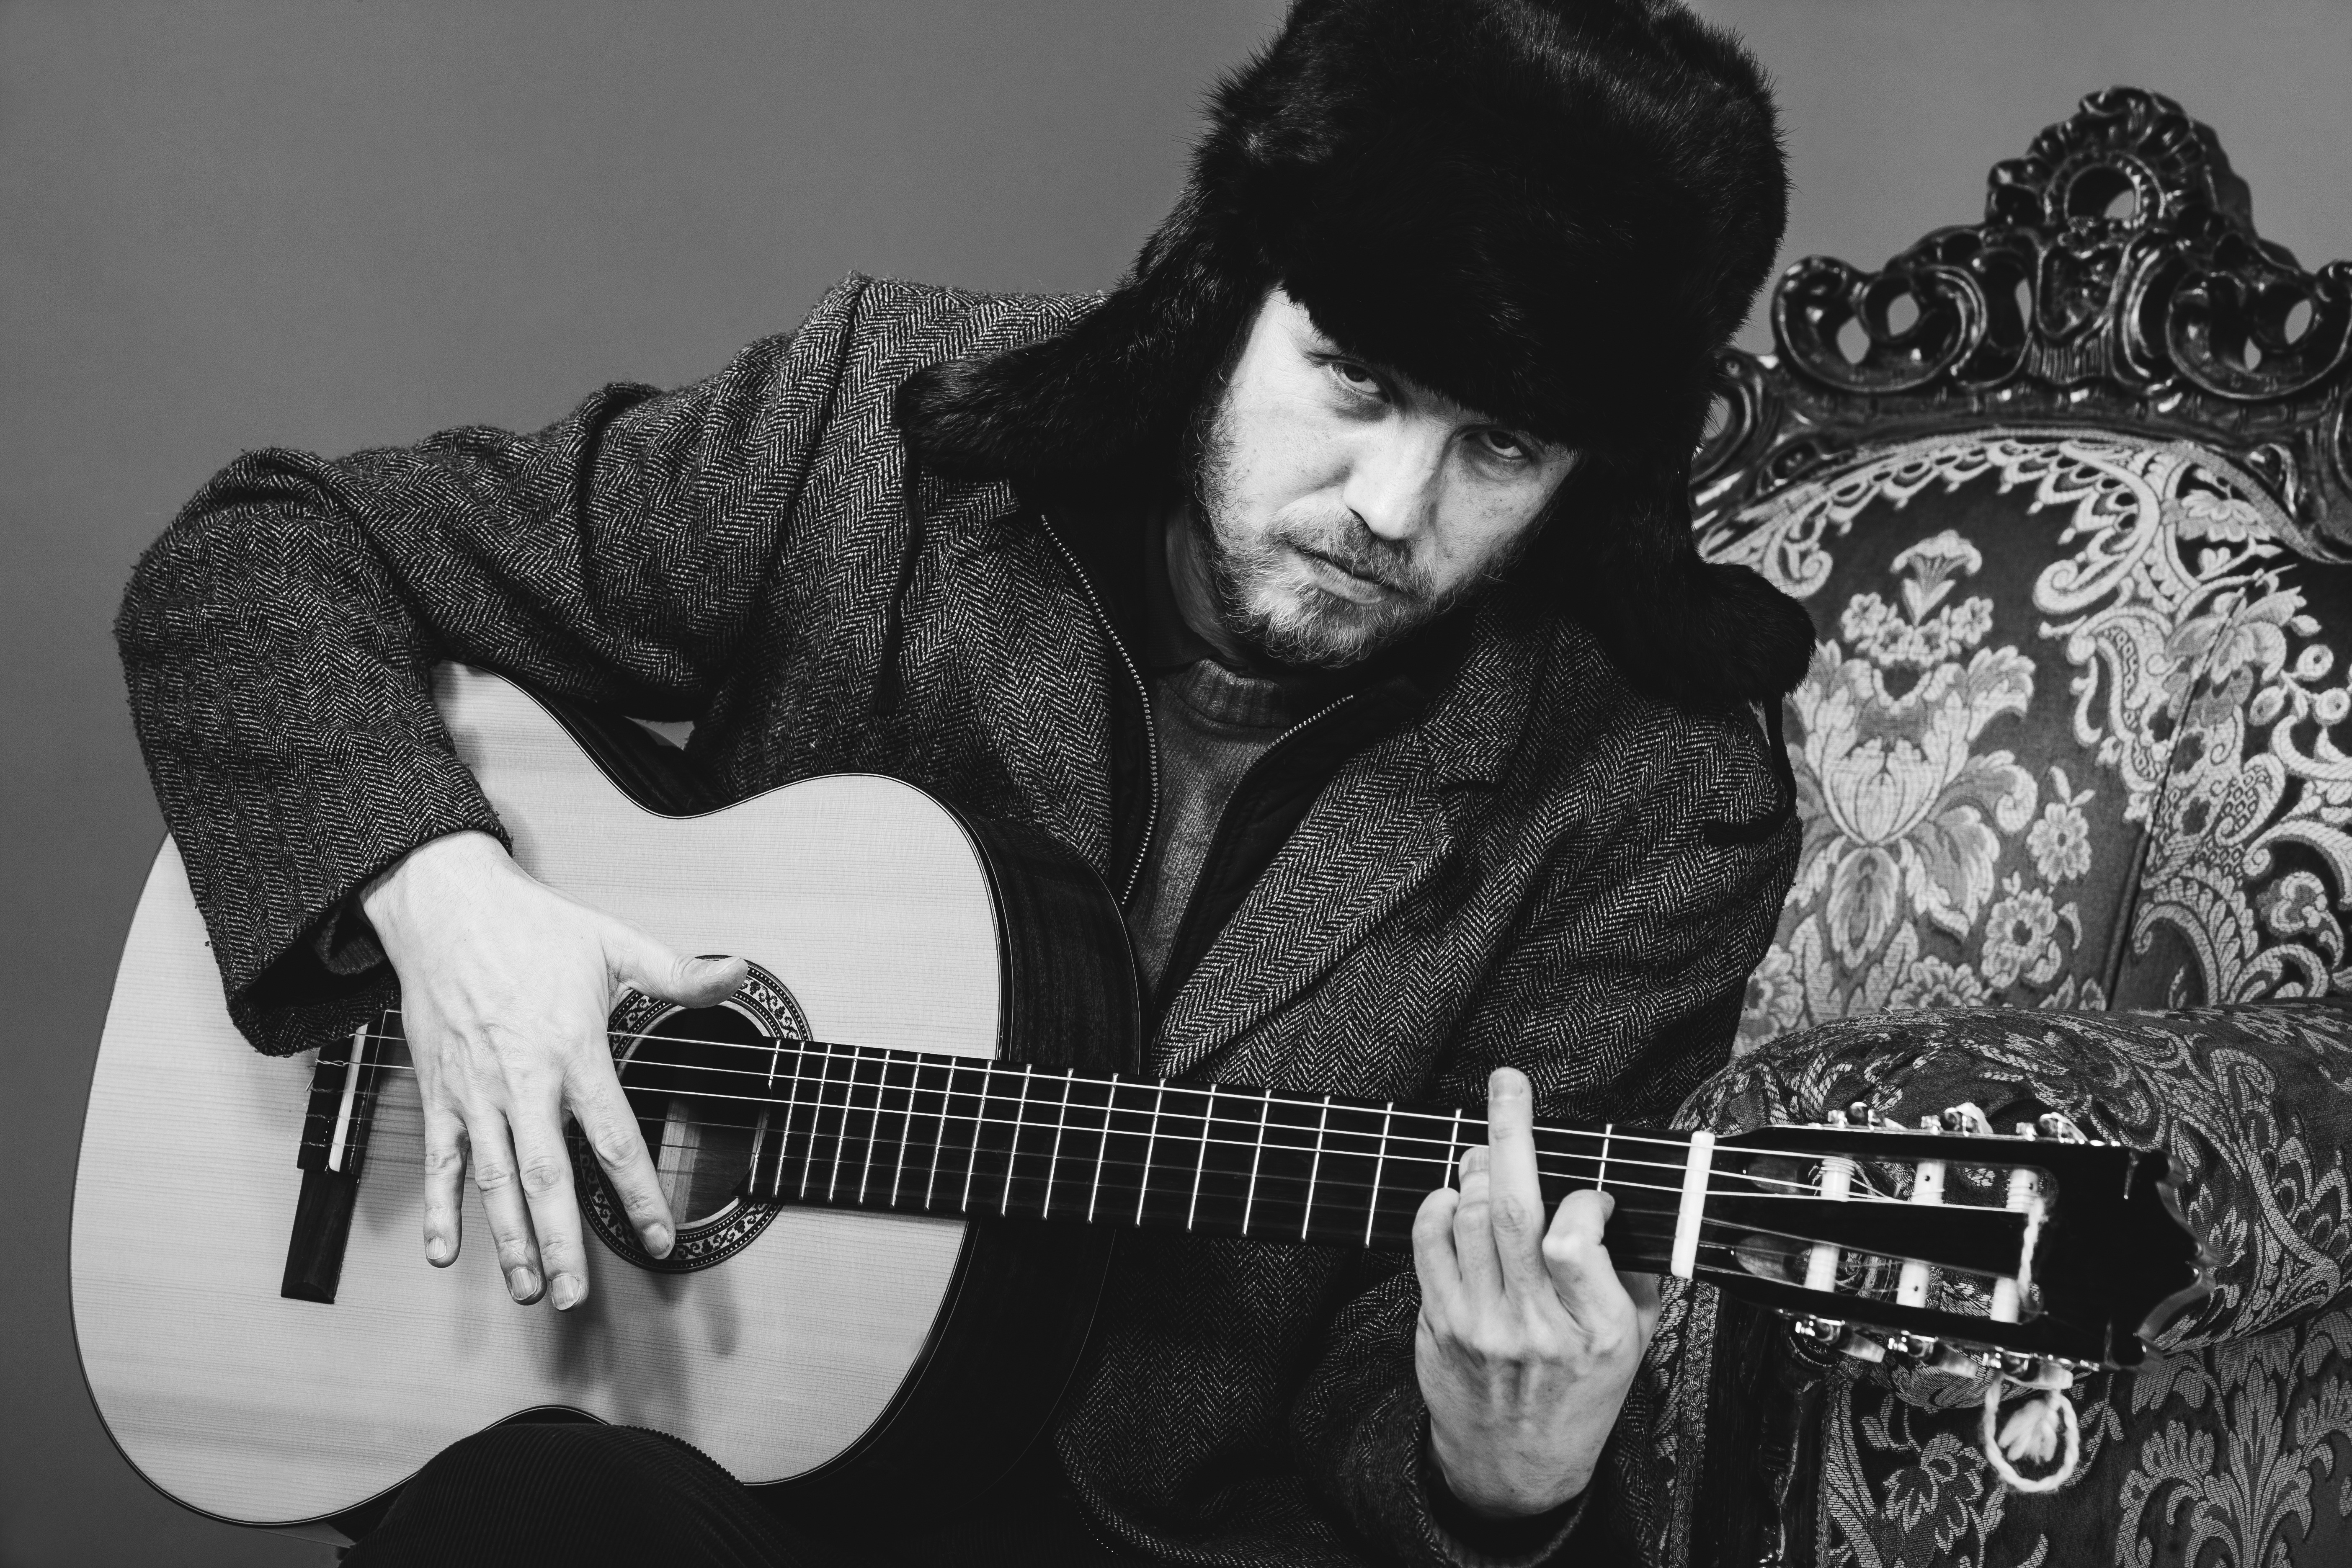
man, person, music, black and white, white, play, guitar, coat, musician, black, monochrome, musical instrument, bassist, photograph, bizarre, strange, guitarist, middle finger, bass guitar, oblique, classical guitar, monochrome photography, string instrument, plucked string instruments, urss, ushanka, russian hat